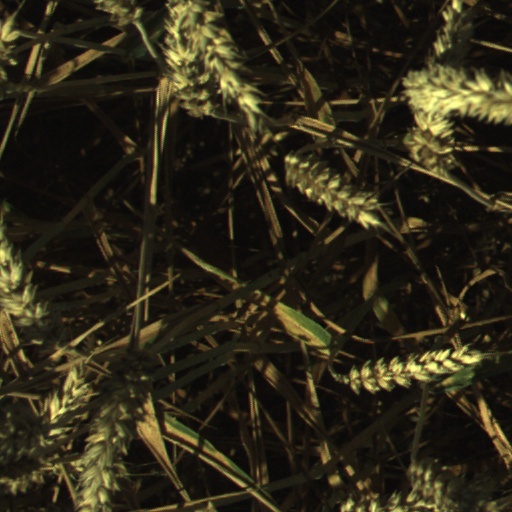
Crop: wheat